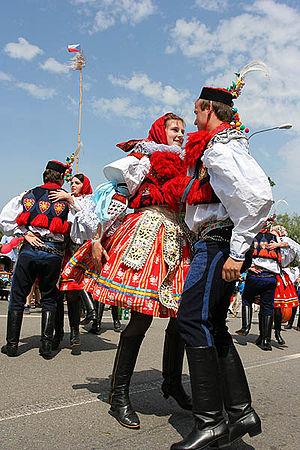
La Slovaquie morave est une région culturelle située dans la partie sud-est de la République tchèque, en Moravie, à la frontière de la Slovaquie et de l'Autriche, connue pour son folklore, sa musique, son vin, ses costumes et traditions. La région fait partie des deux régions administratives de Zlín et Moravie-du-Sud.